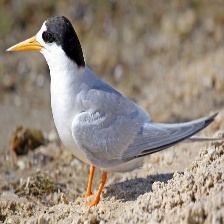
Species: FAIRY TERN
Scientific name: STERNULA NEREIS